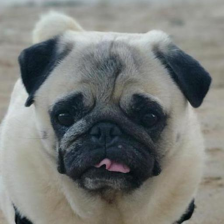
Label: animals